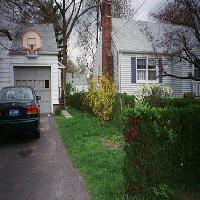
Weather: cloudy or overcast